Timeline of Extinction Rebellion actions

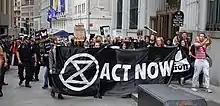
Protesters at the Wall Street, 7 October 2019

On April 17, 2019, over 60 activists were arrested at a die-in in the streets around New York City Hall. Two activists climbed light posts and hung a banner reading "Declare Climate Emergency" along with the Extinction Symbol. In addition to Extinction Rebellion's general demands, a specific demand of the action was that New York City formally declare a climate emergency and call for an emergency mobilization to ensure a safe climate. In this regard, the action was successful, in that on June 26, 2019, the New York City Council unanimously passed Resolution No. 0864–2019, declaring a climate emergency and calling for an emergency mobilization, becoming the first large US city to do so.